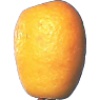
Label: kumquats